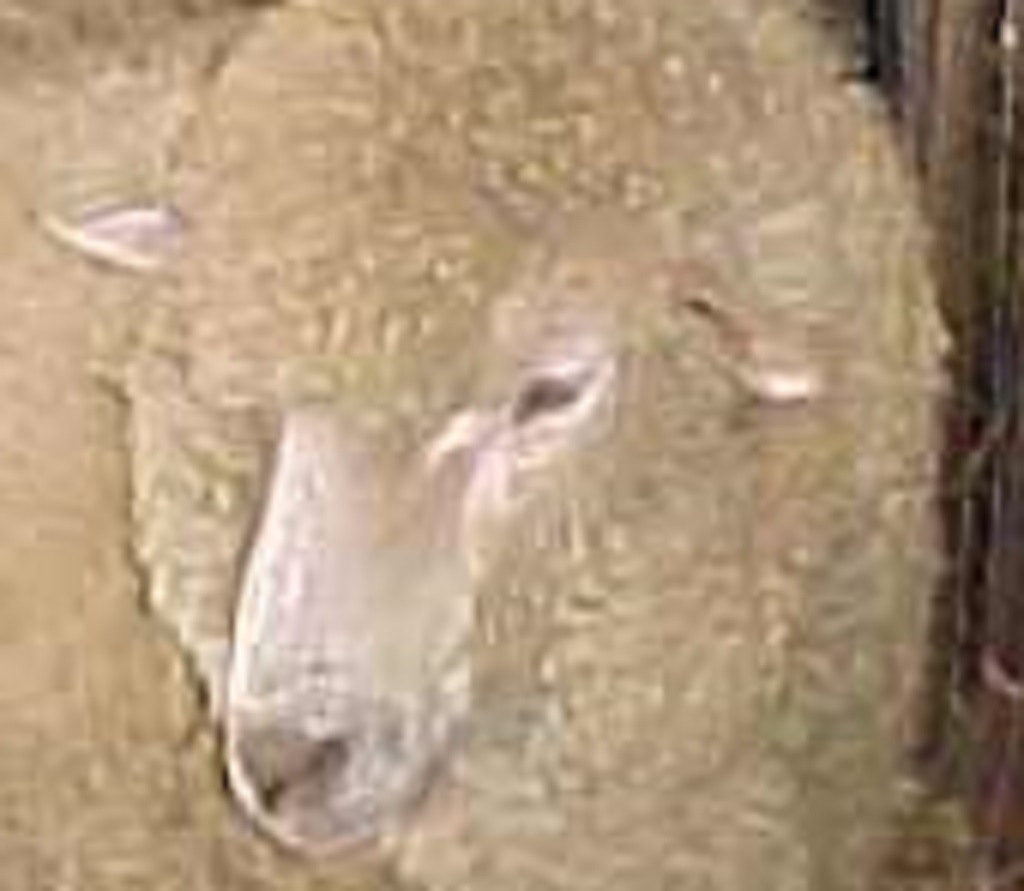
Label: pain